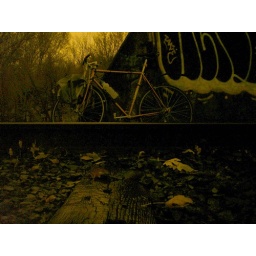
My bike, by the old railroad bridge